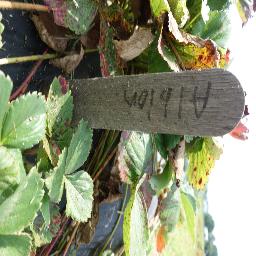
Label: Strawberry___Leaf_scorch